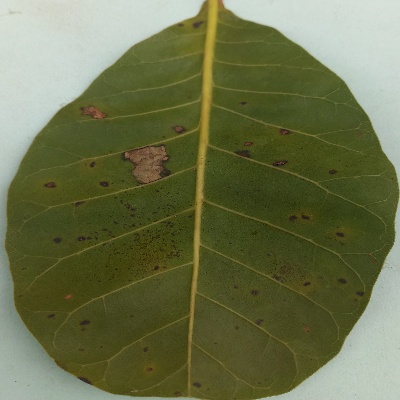
Crop: Cashew
Condition: anthracnose